Sæbygaard, Kalundborg Municipality

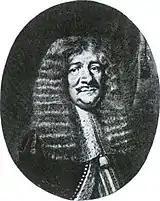
Henrik Müller by Albert Haelwegh

In the early 1660s, , who had just been appointed as royal treasurer, was given all crown land in Dragsholm and Sæbygaard counties by Frederik III as partial repayment for his extensive loans to the crown during the Second Northern War. At the peak of his career, Müller was one of the largest landowners on Zealand. In 16601771, he served as county governor of Sæbygaard and Dragsholm counties.